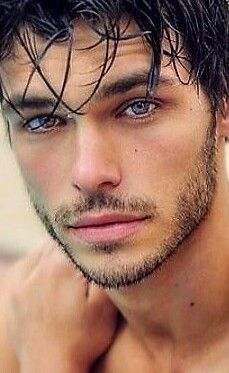
Portrait style: Real Portrait